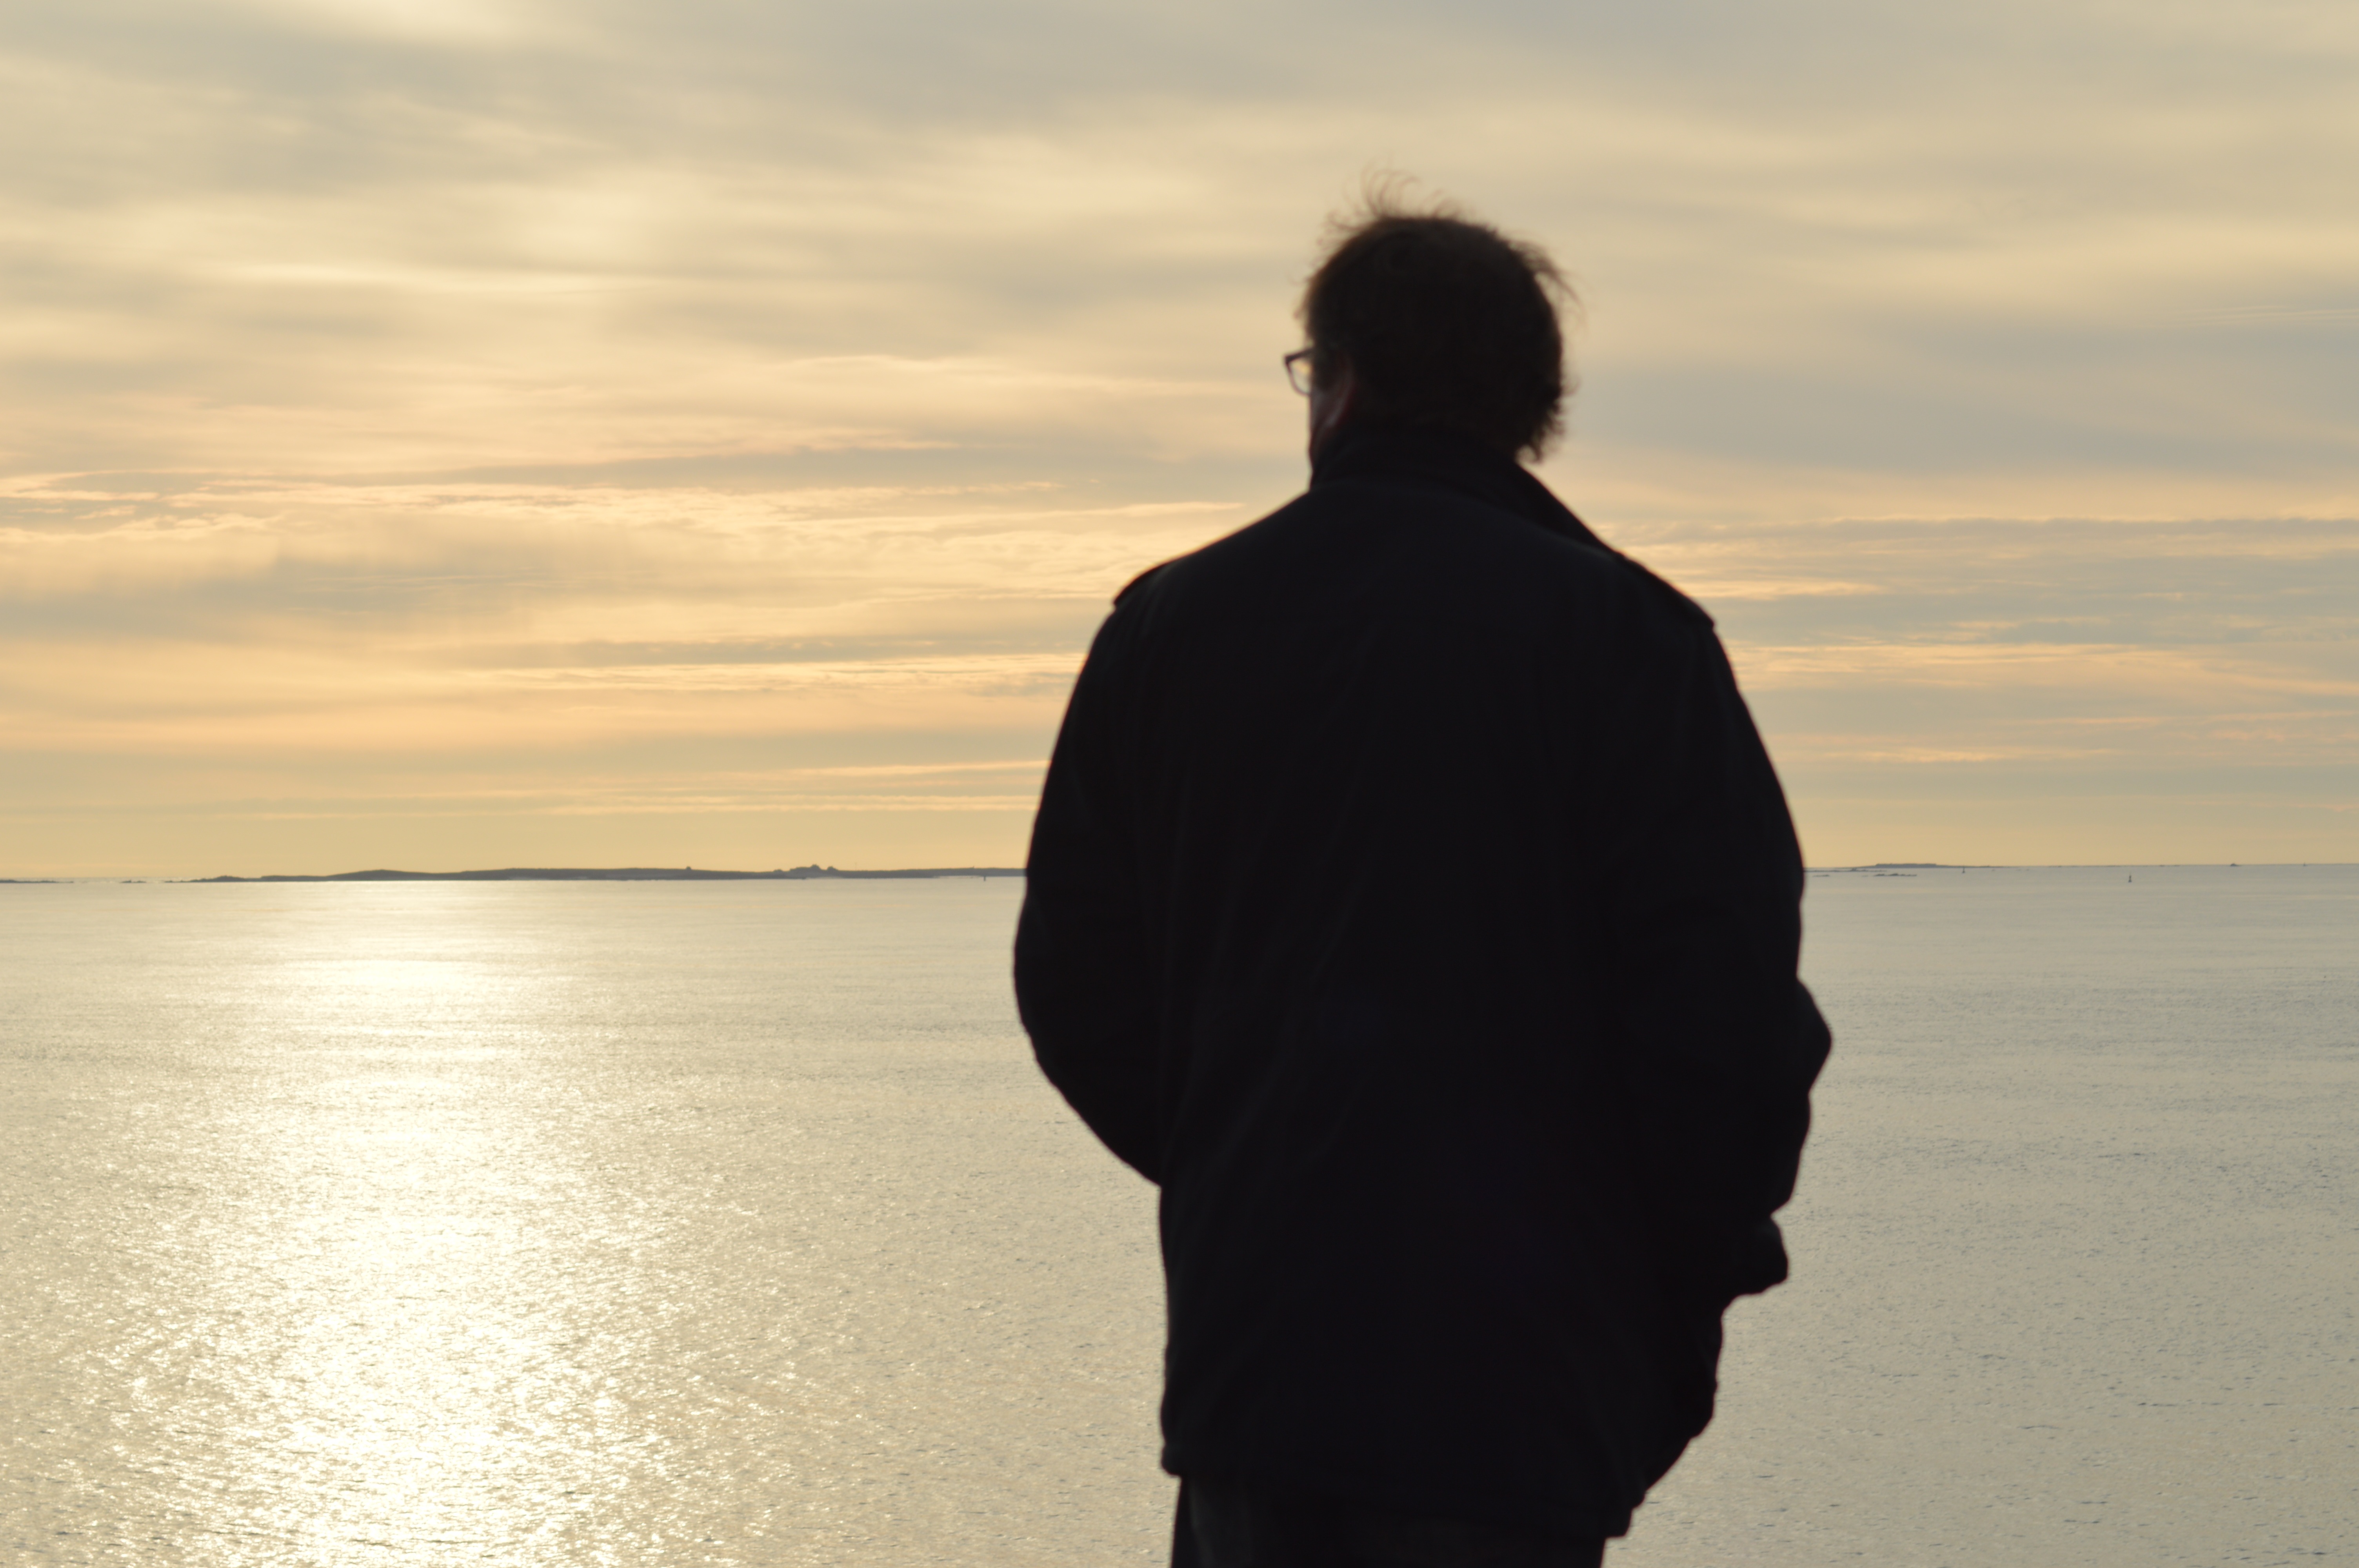
man, beach, sea, coast, sand, ocean, horizon, silhouette, light, cloud, sunrise, sunset, sunlight, morning, dawn, dusk, walk, france, evening, reflection, color, shadow, thoughtful, side, only